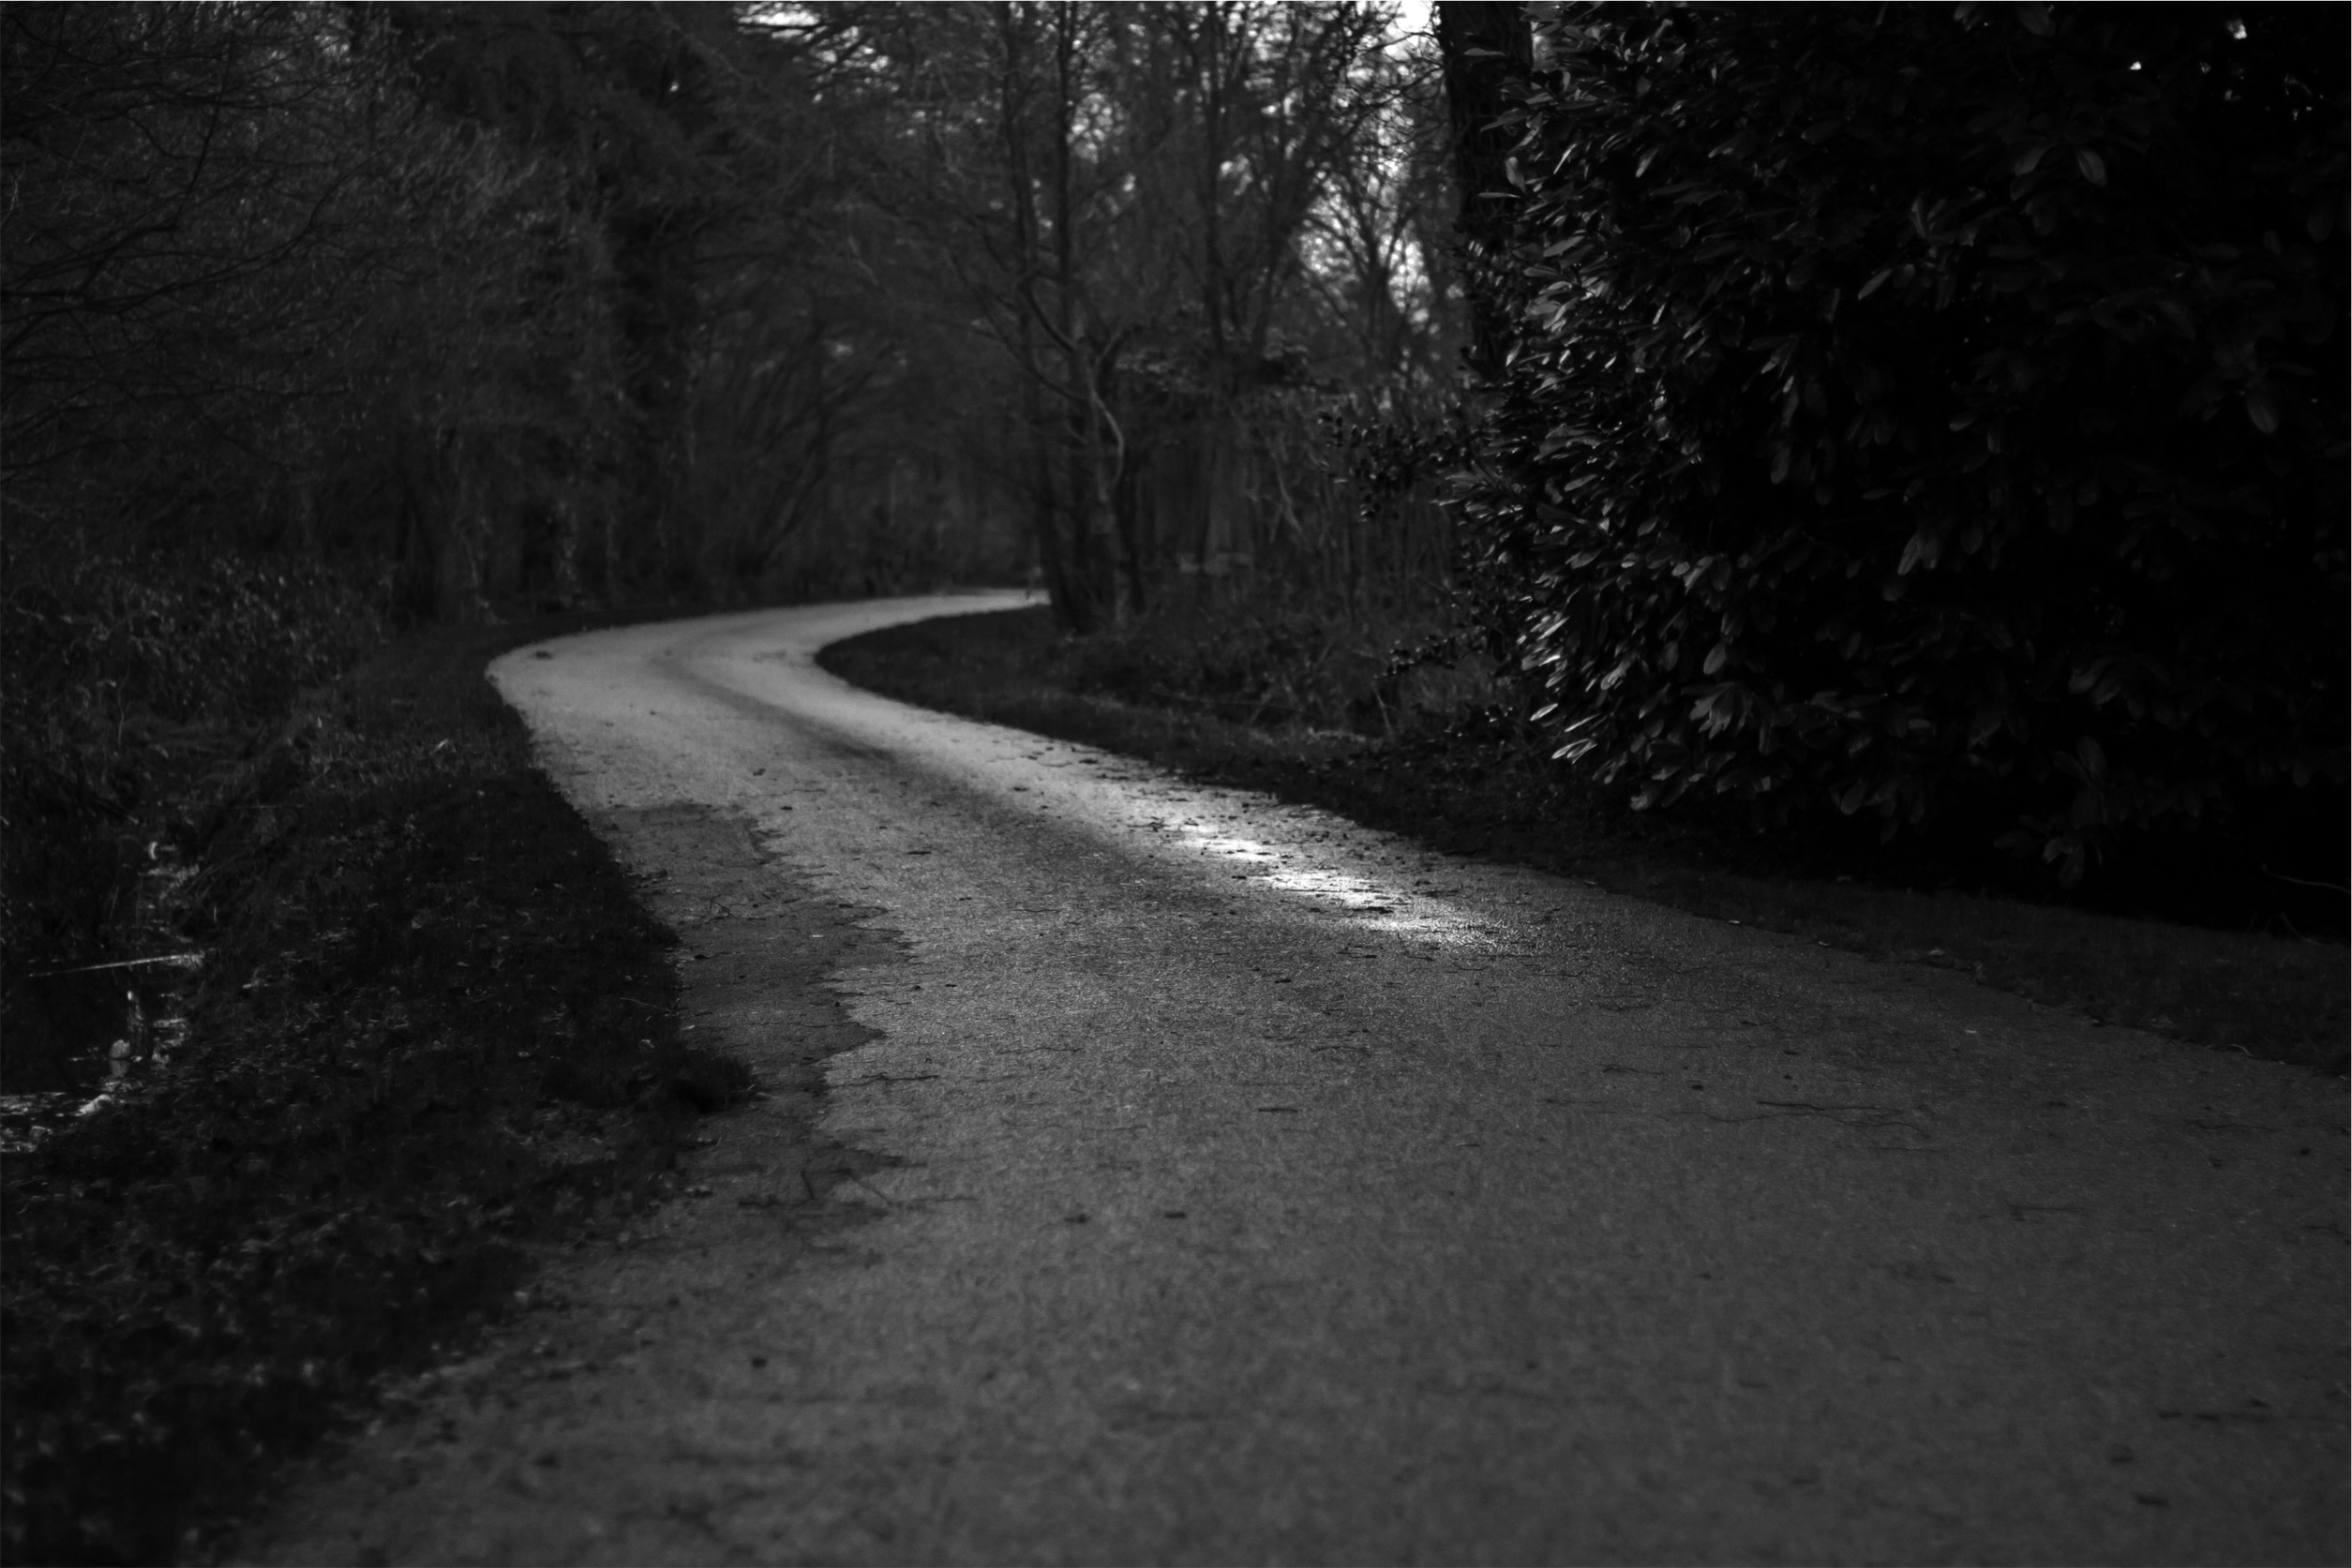
tree, nature, path, snow, winter, light, black and white, road, trail, white, night, sunlight, morning, asphalt, weather, shadow, darkness, black, monochrome, lane, season, trees, woods, infrastructure, road surface, monochrome photography